Jillian Michaels

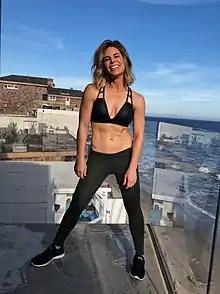
Michaels in May 2018

Jillian Michaels (born February 18, 1974) is an American fitness trainer, nutritionist, businesswoman, media personality, and author. She is best known for her appearances on NBC series such as "The Biggest Loser". She has also made an appearance on the talk show "The Doctors". In 2015, she hosted and co-judged a series on Spike titled "Sweat, INC". In 2016, her reality television series "Just Jillian" premiered on E!.